City News (film)

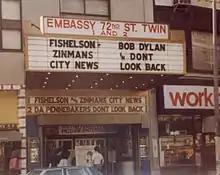
"City News", theatrical opening, NYC, 1983

"City News" was first reviewed at a private screening in December, 1982, by "Variety" critic Lawrence Cohn. Soon after the review's publication, the film was selected for the 1983 Film Festivals of Atlanta, Edinburgh, Houston, Munich, Florence, Athens, Santa Fe, Seattle, Vancouver, Dallas, Göteborg and Antwerp — winning "Best Dramatic Film" at Atlanta, "Best Low-Budget Feature" at Houston, and "Best Feature (Narrative)" at Athens. "City News" was then acquired for theatrical exhibition by Cinecom Pictures (which distributed the film to movie theaters in the U.S. and Canada), where it received positive reviews from Judith Crist and "USA Today", and a mixed review in "The New York Times". By 1989, "City News" had been curated for the permanent collection of the Museum of Television & Radio, as well as listed in the American Film Institute's Catalog of Feature Films.